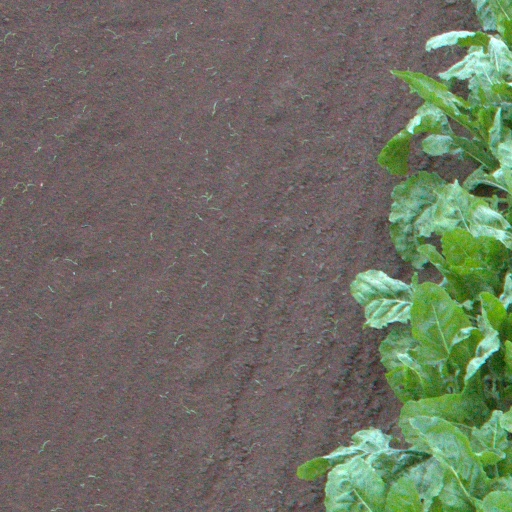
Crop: sugar beet